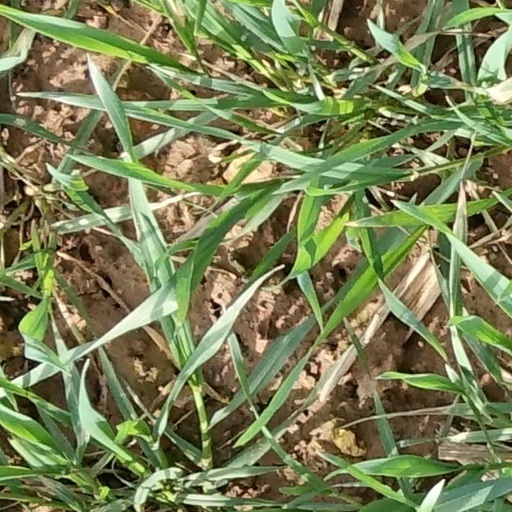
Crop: wheat